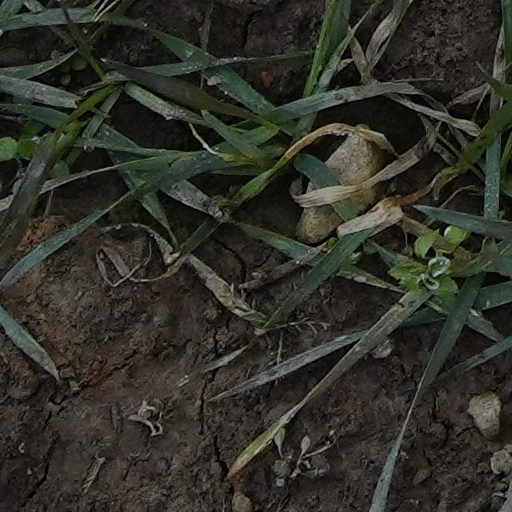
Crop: wheat